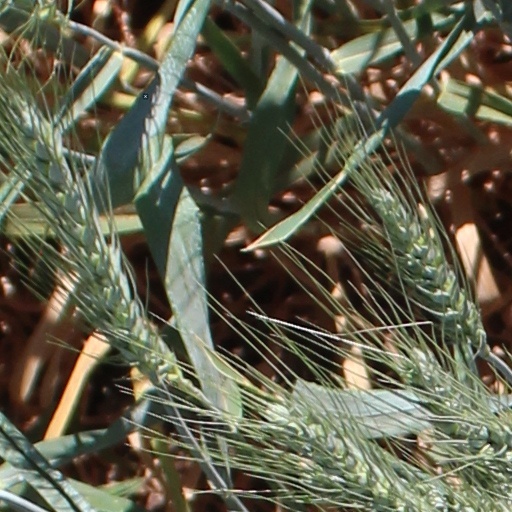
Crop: wheat